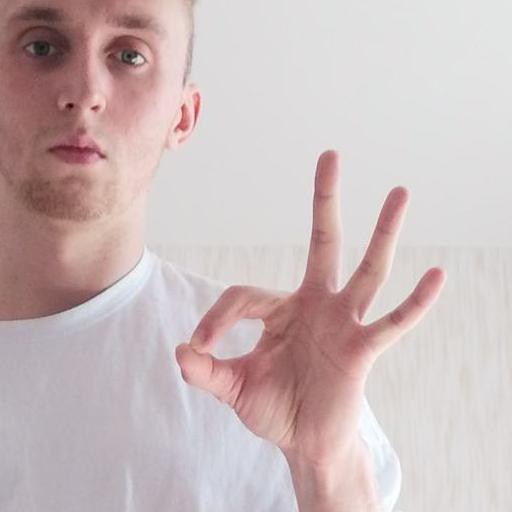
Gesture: ok